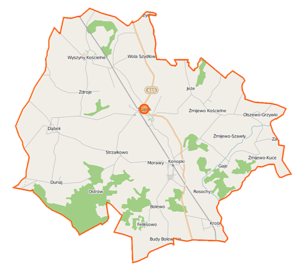
Stupsk est une gmina rurale de la powiat de Mława, dans la Voïvodie de Mazovie, dans le centre-est de la Pologne.